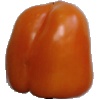
Label: Pepper Orange 1